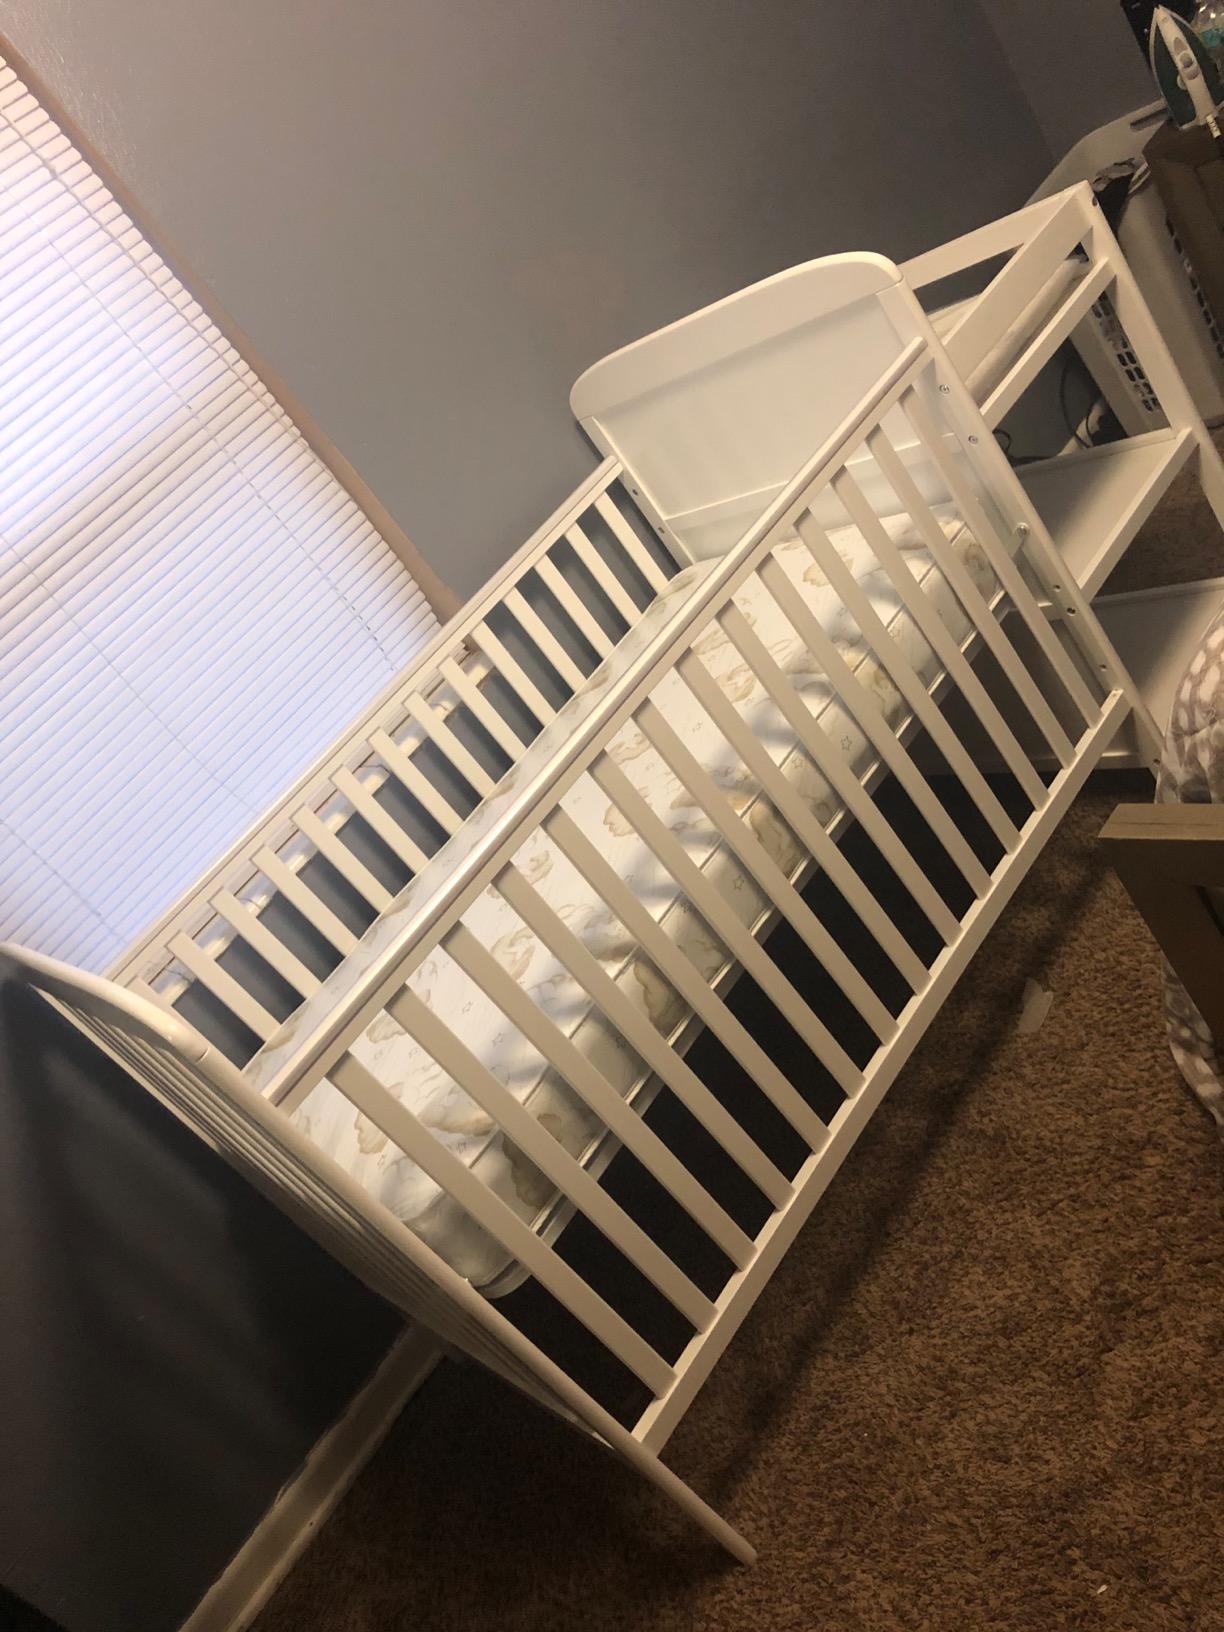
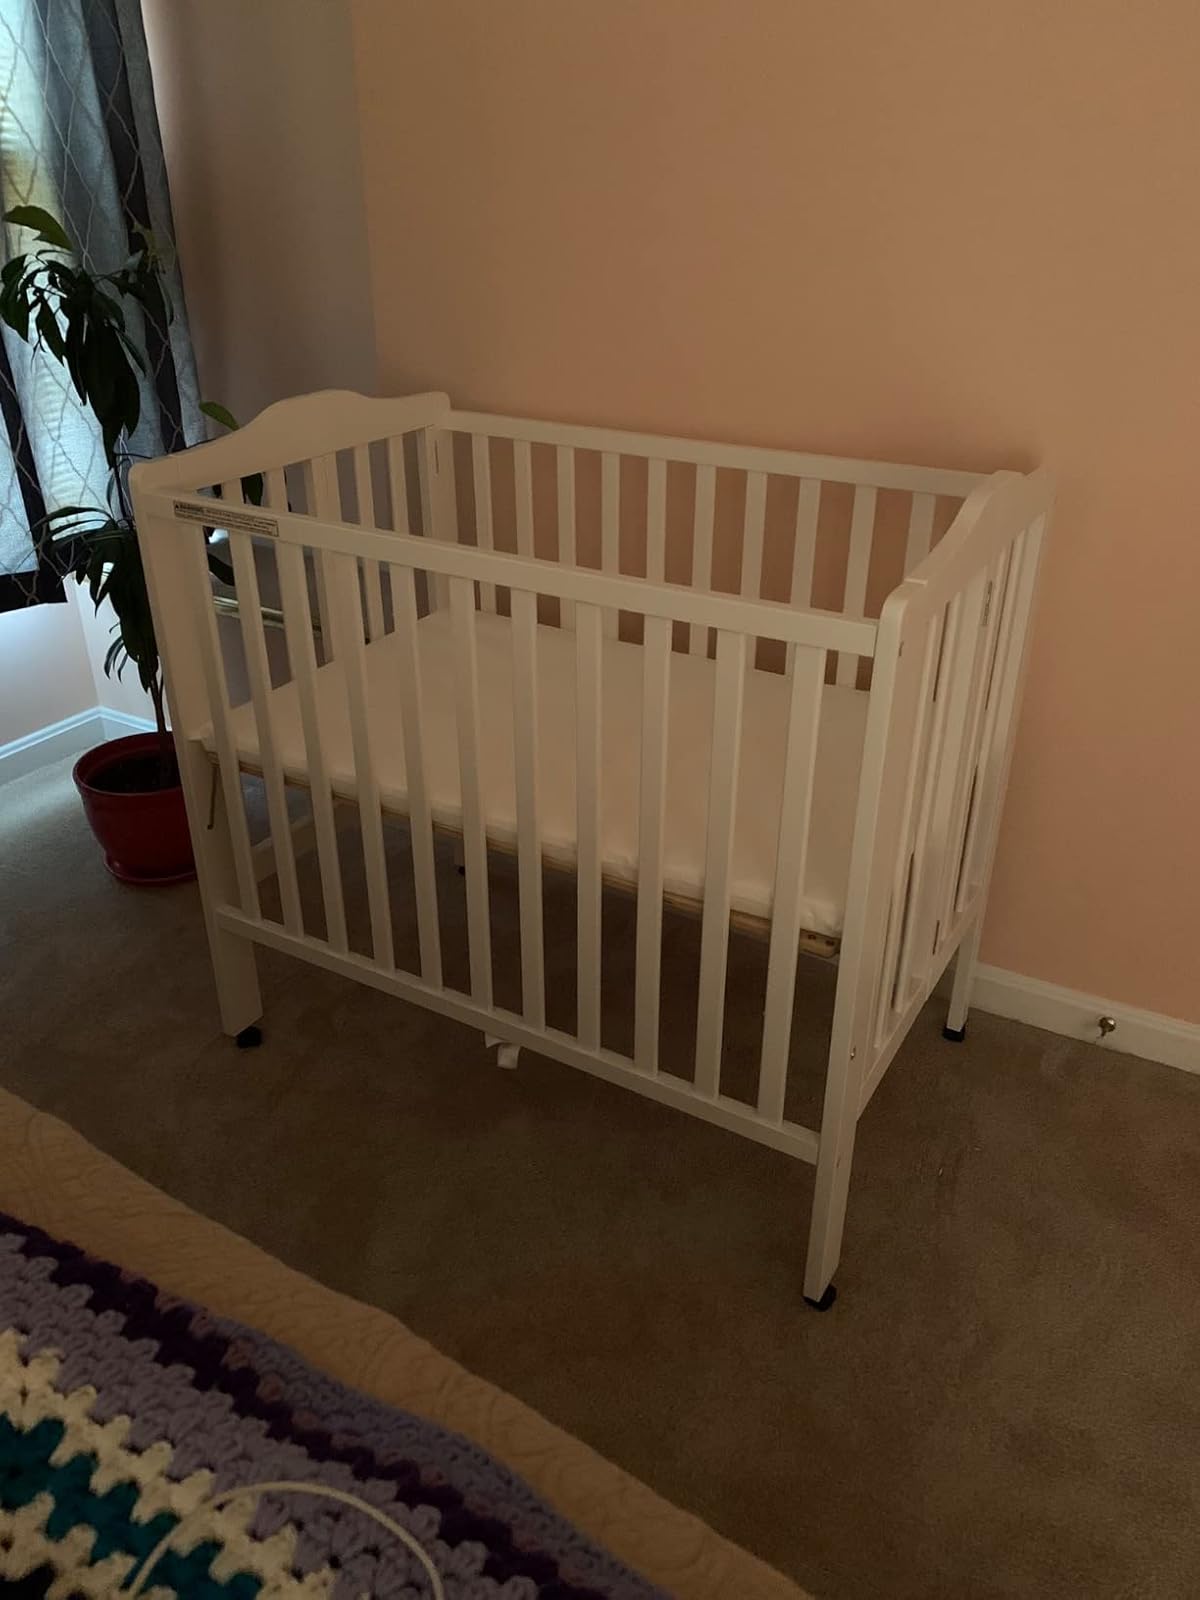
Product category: products_crib
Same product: no